Dave Morice

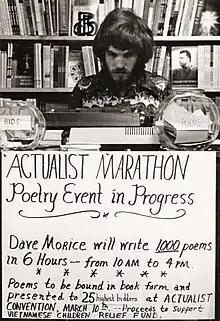
1st Actualist Poetry Marathon

Holland also published "Alphabet Anthology", a collection of one-letter poems by 104 contributors. The index tallied up the letters, showing that "o" was chosen most often, and "c" was chosen by no one.